715 Naval Air Squadron

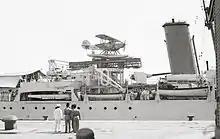
A Hawker Osprey III similar to ones used by the 715 NAS in 1936.

The flight originally came into being following a renumbering of the No. 403 (Catapult) Flight and operated in the 5th Cruiser Squadron in the China Station under the command of Lieutenant Commander E.O.F. Price, RN. Its shore-based headquarters was at Kai Tak Airport, Hong Kong, but it also had a satellite at Wei-Hai-Wei, China. The flight was initially equipped with Hawker Osprey III seaplanes, the navalised carrier-borne version of the Hawker Hart, and was stationed aboard the County-class cruisers: , , and . It was re-equipped with Supermarine Walrus amphibious biplane in September 1936, and the last Hawker Osprey III left the flight in July 1937.